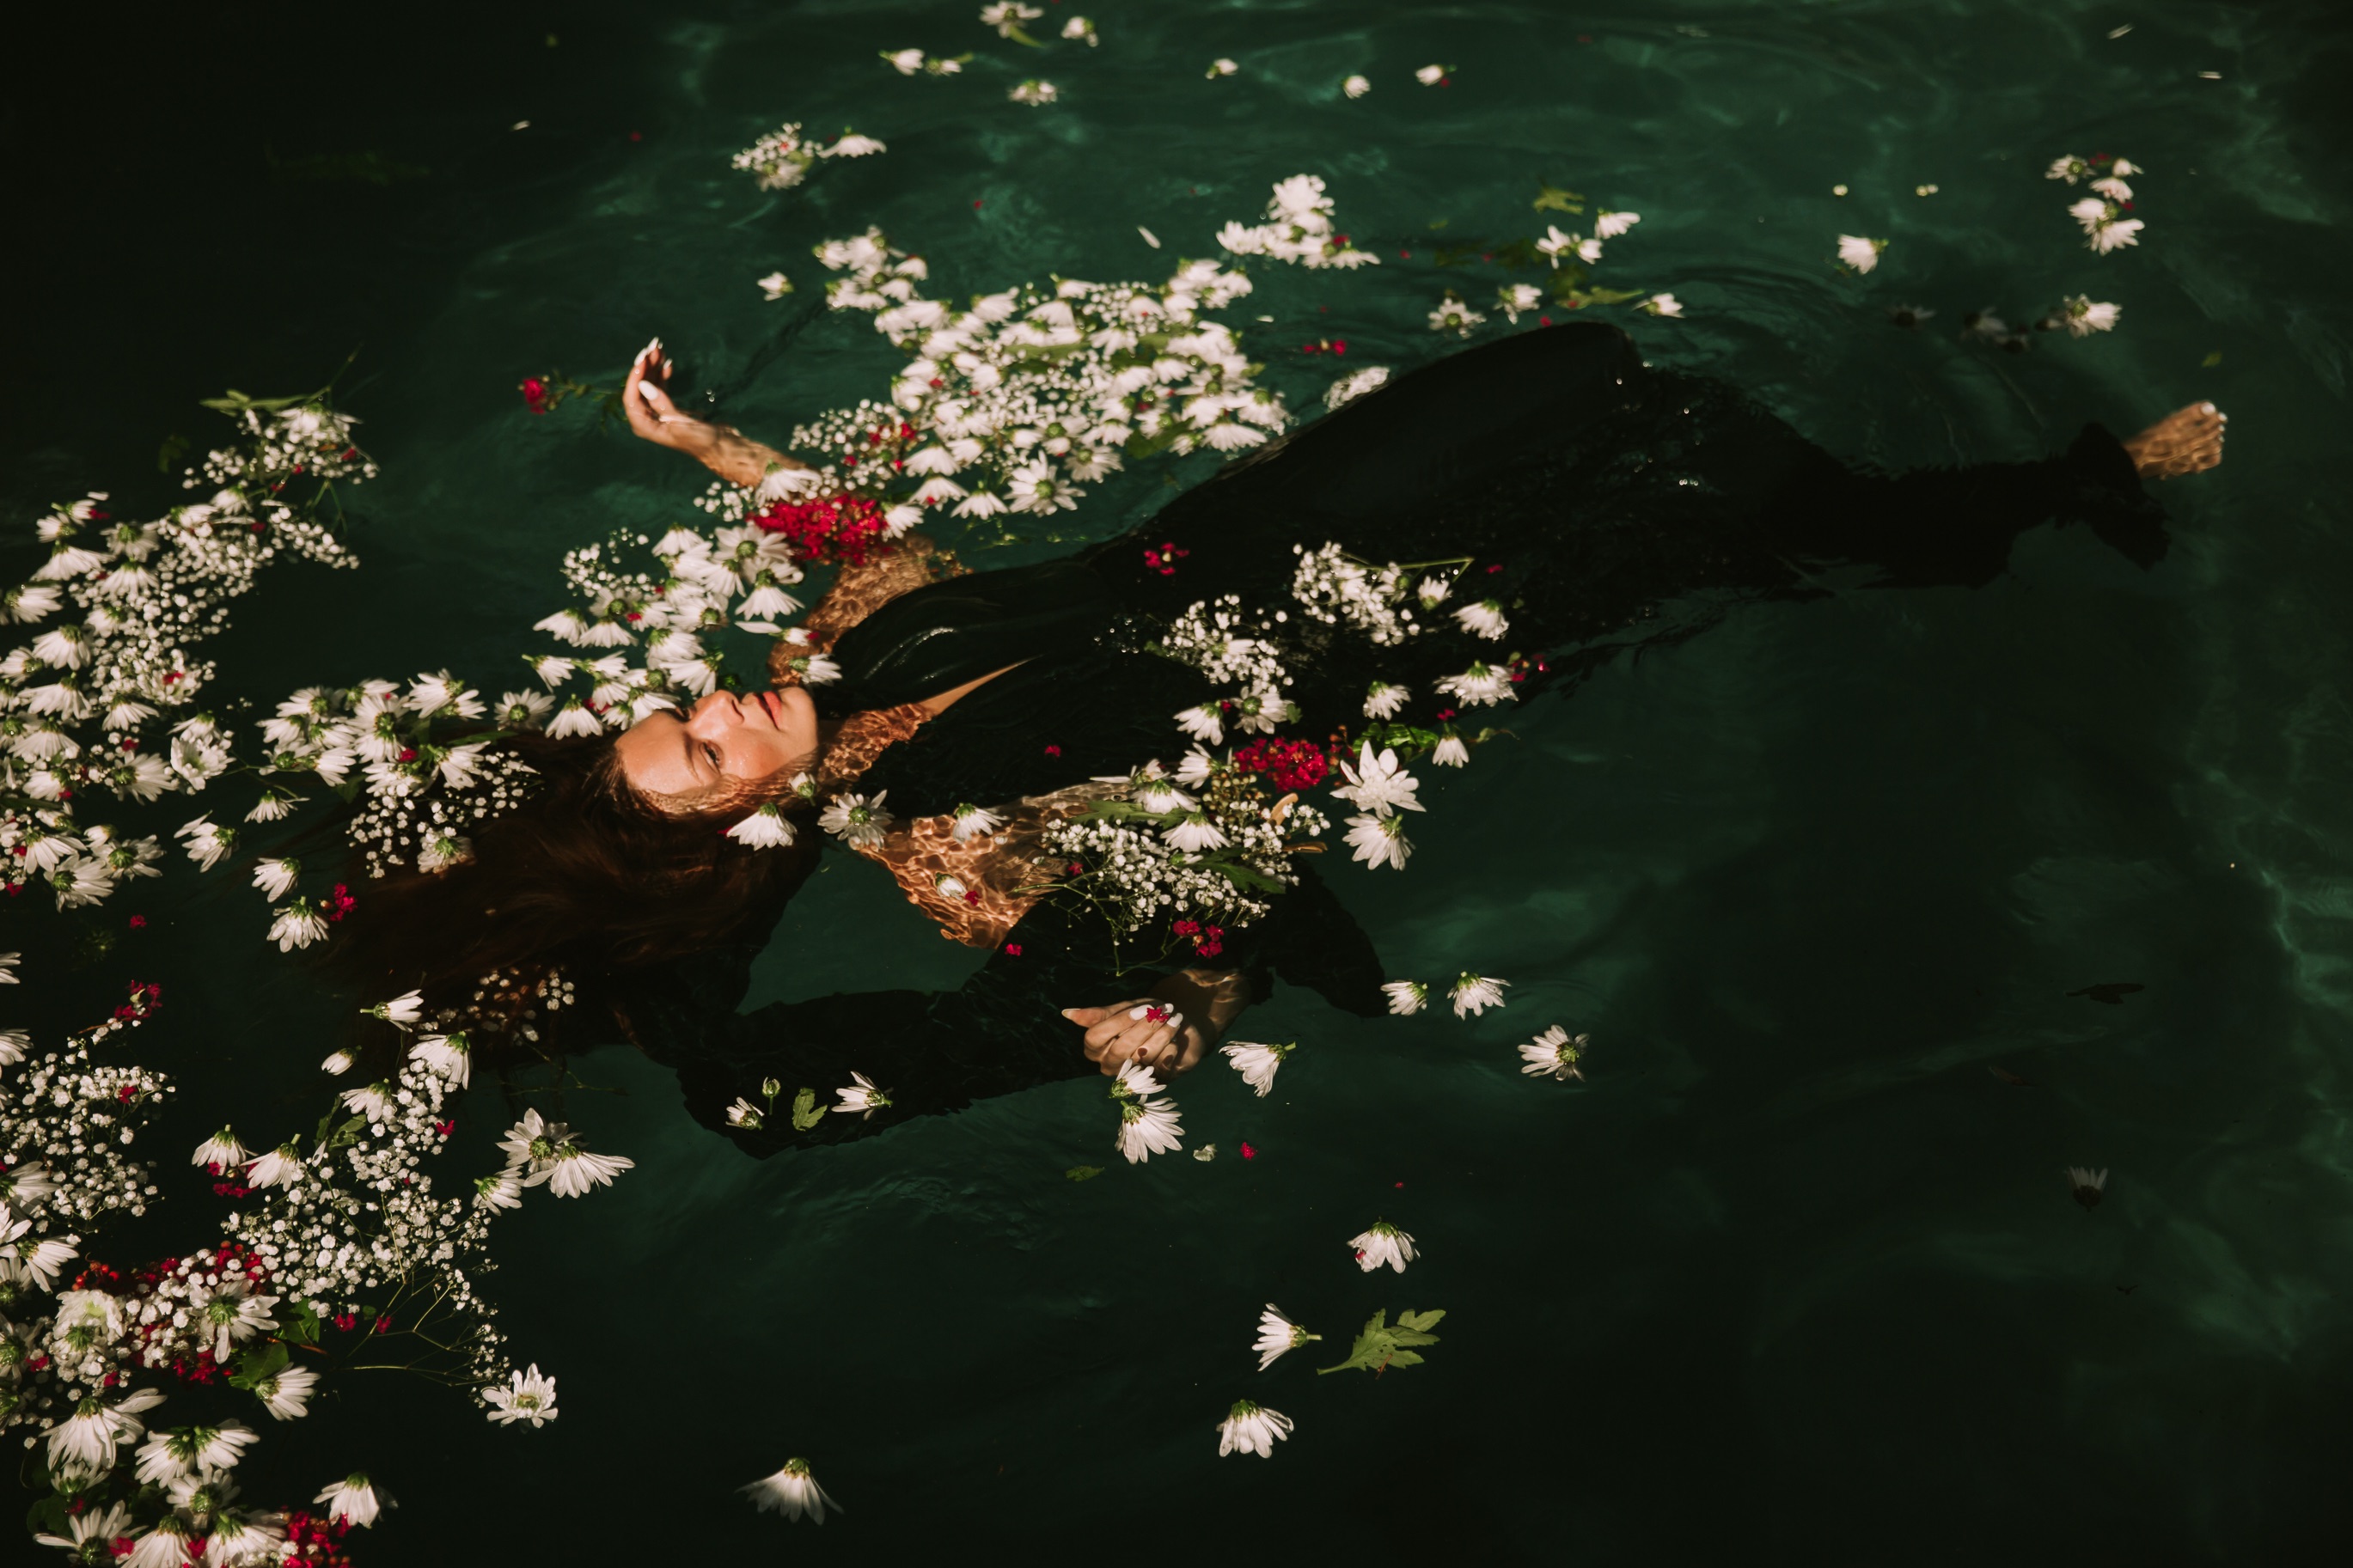
tree, water, nature, branch, blossom, plant, woman, sunlight, leaf, flower, reflection, autumn, botany, black, float, flora, cherry blossom, macro photography, computer wallpaper